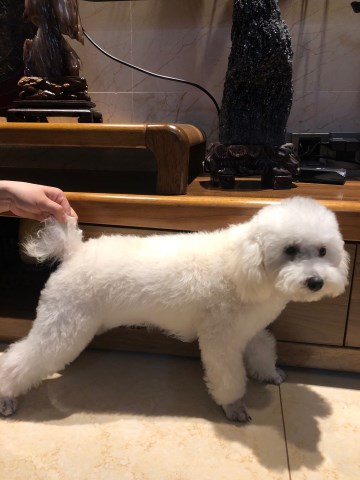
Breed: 2925-n000114-toy_poodle